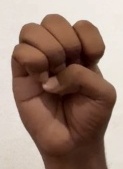
ASL sign: E